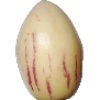
Label: pepino